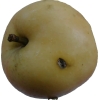
Label: apple